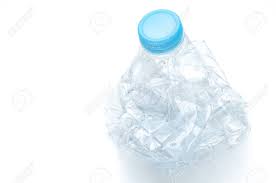
Waste category: plastic